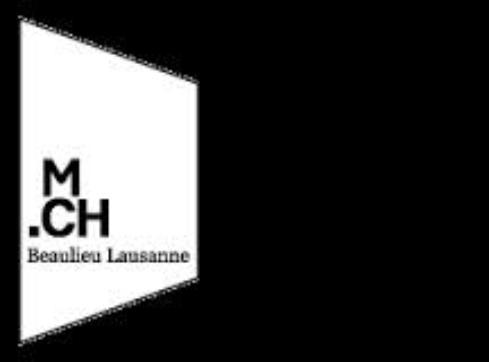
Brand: Beaulieu
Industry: Food